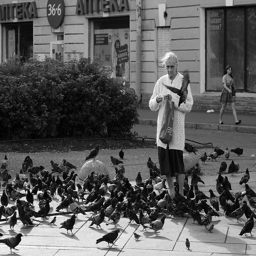
A person standing on a street with many birds.
An elderly woman feeds a huge flock of birds.
There is an old woman standing around a lot of words.
Black and white photograph of a woman surrounded by pigeons on a city street
A woman in a white sweater feeding the birds in front of a building.